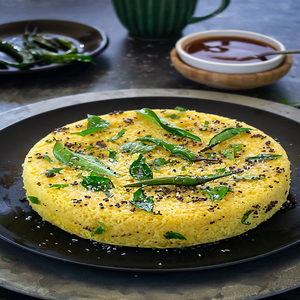
Dish: dhokla